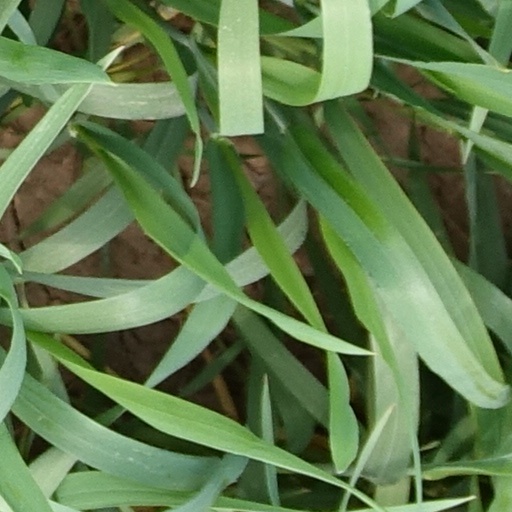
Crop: wheat